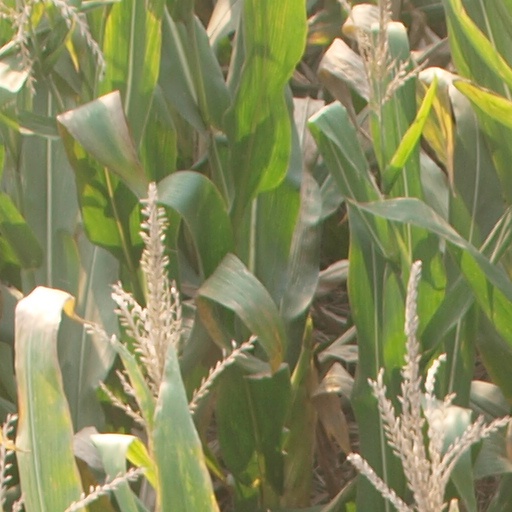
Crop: maize; corn